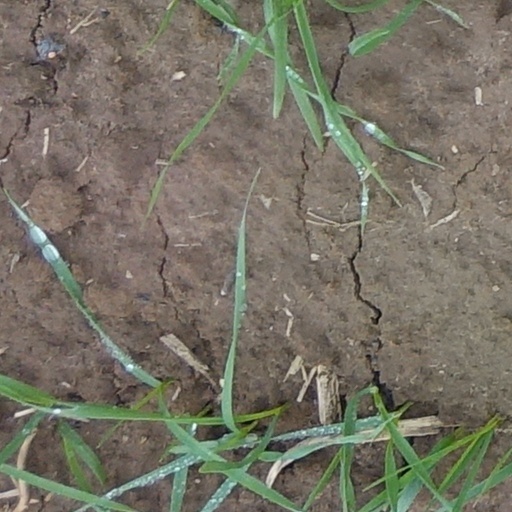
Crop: wheat